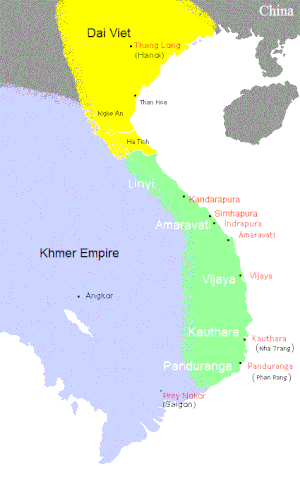
Le bouddhisme au Viêt Nam est principalement de la tradition du Mahayana. Il s'est installé au Viêt Nam dès le IIIᵉ ou IIᵉ siècle avant notre ère, provenant de l'Asie du Sud ou de la Chine dans le Iᵉʳ ou IIᵉ siècle de notre ère. Le bouddhisme vietnamien a eu une relation syncrétique avec certains éléments du Taoïsme, de la religion traditionnelle chinoise et de la religion populaire vietnamienne. En 2014, il concernait 12,2 % de la population dans l'ensemble de ses obédiences ou 13,6 % si l'on y intègre Hòa Hảo.